Sky position (RA, Dec in degrees): 121.97, 30.596
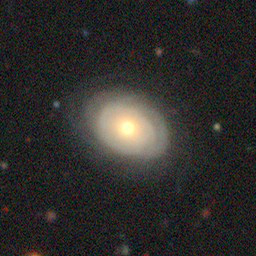
Galaxy morphology: Unbarred Tight Spiral Galaxies